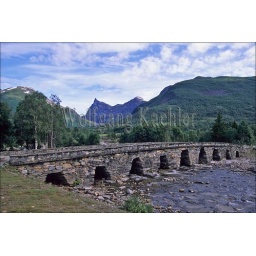
Norway, near hellesylt, hornindal valley, old stone bridge